Barysaw

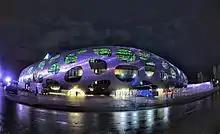
Borisov Arena

During World War I, after the fall of Tsarist Russia, fights broke out for control of the city and it changed owners several times. In November 1917 the area became a part of Soviet Russia, from early 1918 it was occupied by Germany, in December 1918 it fell to the Soviets again, from 1919 to 1920 it was controlled by Poland, before being captured by the Soviets for the third time.